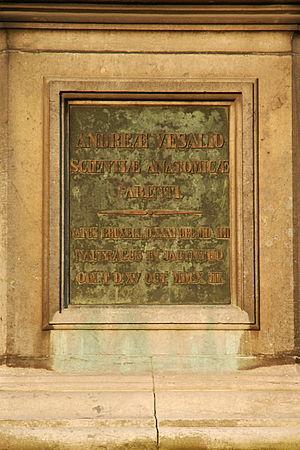
Belgique - Bruxelles - Place des Barricades - Statue d'André Vésale
La statue d'André Vésale est une statue érigée sur la place des Barricades à Bruxelles, capitale de la Belgique, à la gloire d'André Vésale, célèbre médecin et anatomiste bruxellois du XVIᵉ siècle.